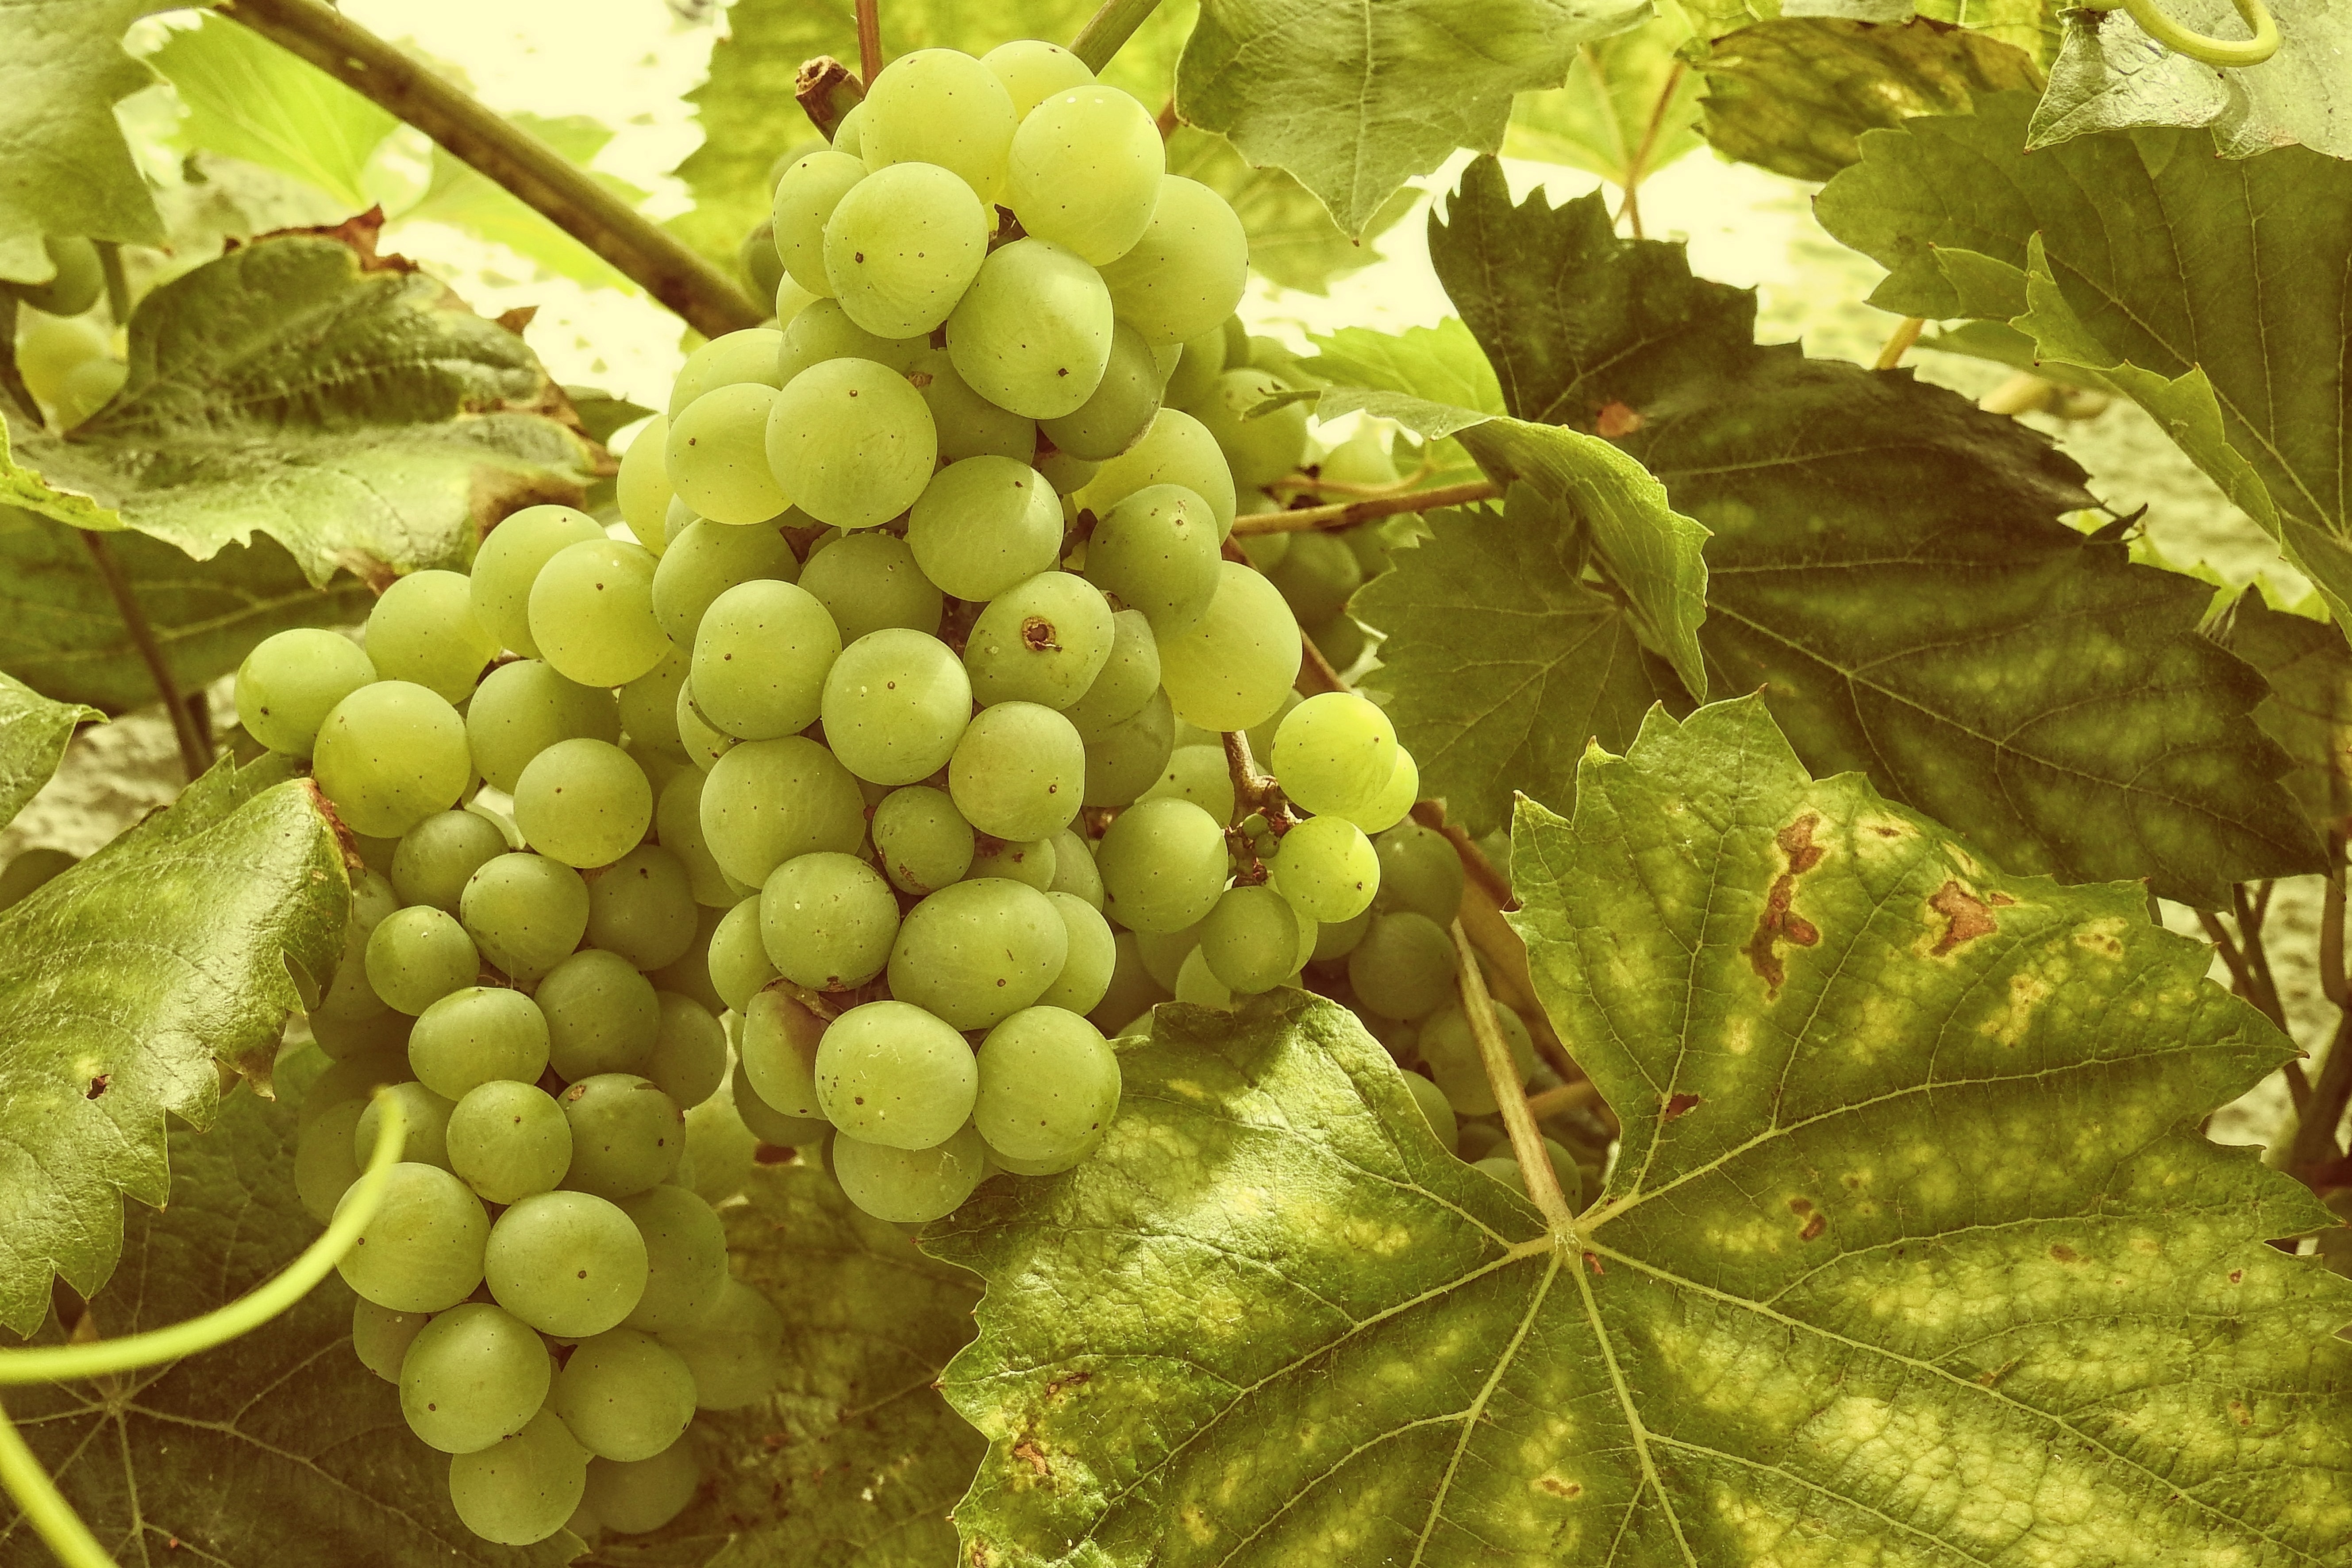
plant, grape, vine, fruit, flower, food, green, produce, agriculture, grapevine, shrub, grapes, rebstock, vines stock, flowering plant, vitis, coccoloba uvifera, land plant, grapevine family